Interstate 405 (California)

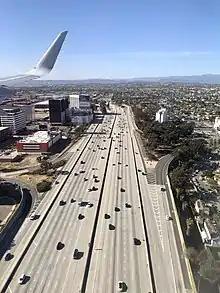
The I-405 freeway as seen from a plane landing at Los Angeles International Airport

The freeway then intersects with I-110 as it briefly reenters the city of Los Angeles by passing through the Harbor Gateway, a strip of land connecting San Pedro to the rest of the city. I-405 then continues to roughly parallel the contour of the coastline as it passes through the South Bay communities of Torrance, Lawndale, Redondo Beach, Hawthorne, and El Segundo. The freeway then encounters I-105 on the southeastern corner of Los Angeles International Airport. It passes to the east of the airport, serving it with exits at the Imperial Highway and Century Boulevard.